Ginn's Furniture Store

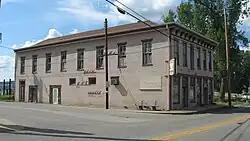
Side of the store; note the flood markers on the side

Ginn's Furniture Store is a historic commercial building in downtown Milton, Kentucky, United States. Built in the late nineteenth century, it has endured several major floods.